Marie-France Beaufils

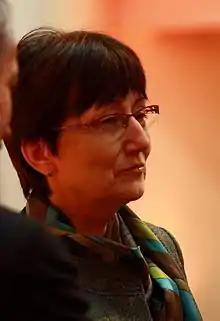
Marie-France Beaufils

Marie-France Beaufils (born 22 November 1946) is a member of the Senate of France, representing the Indre-et-Loire department. She is a member of the Communist, Republican, and Citizen Group.